Harbor Hill

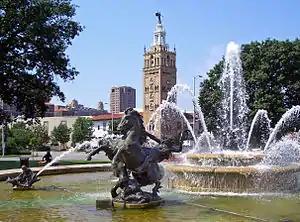
Fountain by Henri-Léon Gréber, now in Kansas City

The building was vandalized during World War II, and demolished in 1947. After Harbor Hill was razed; a fountain with four equestrian statues designed by Henri-Léon Gréber was moved to Kansas City, Missouri, where it is displayed adjacent to Country Club Plaza.